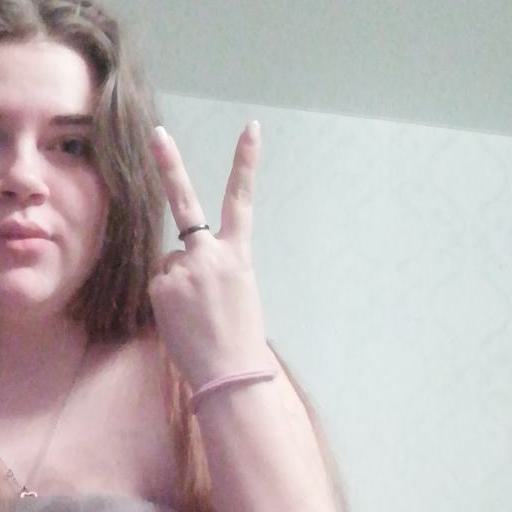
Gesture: peace_inverted